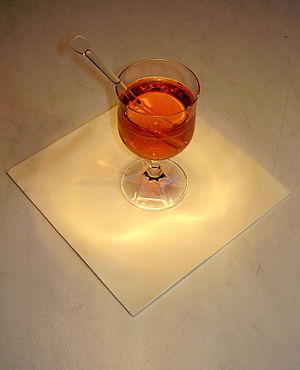
Grog
Et glas grog
En grog er en alkoholisk drik. Oprindelig udviklet i den engelske flåde i form af rom med citronsaft, med det formål at forebygge skørbug vha. citronsaftens indhold af C-vitamin.